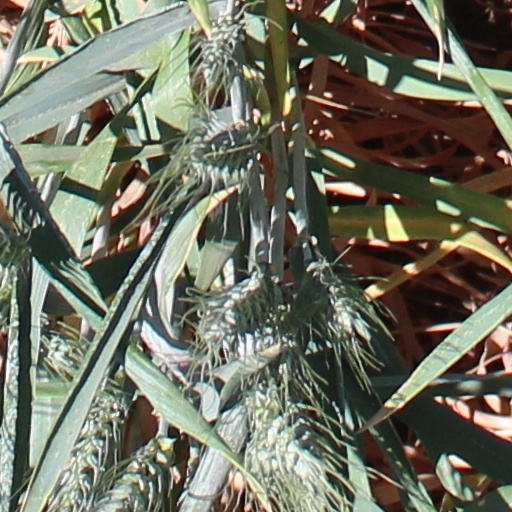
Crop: wheat